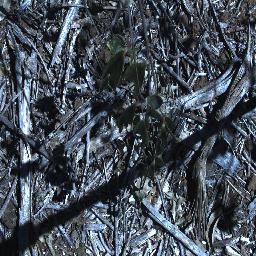
Label: rubber_vine